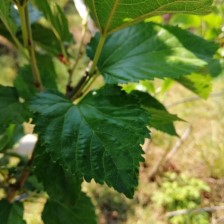
Variety: Buriram60